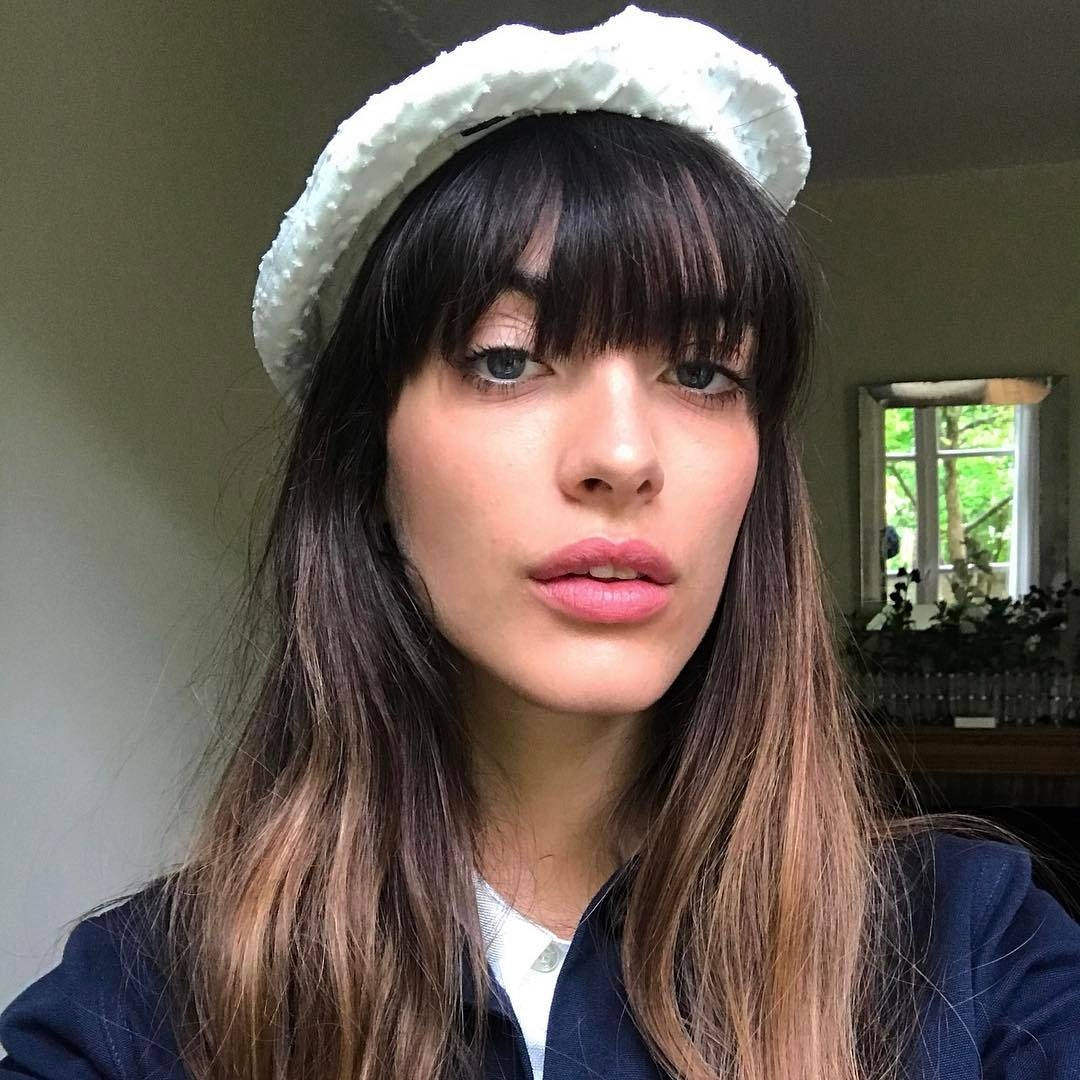
Gender: women